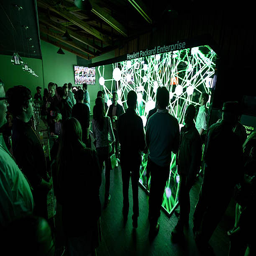
general view of ambiance with music by actor and person .